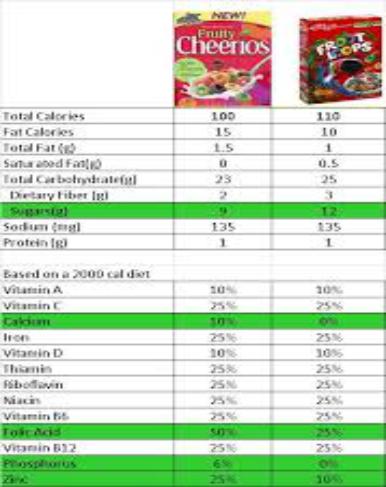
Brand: Fruity Cheerios
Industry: Food